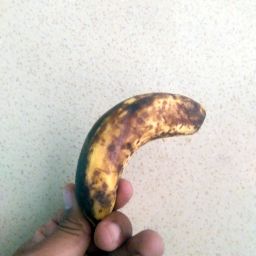
Fruit: Banana
Quality: Bad